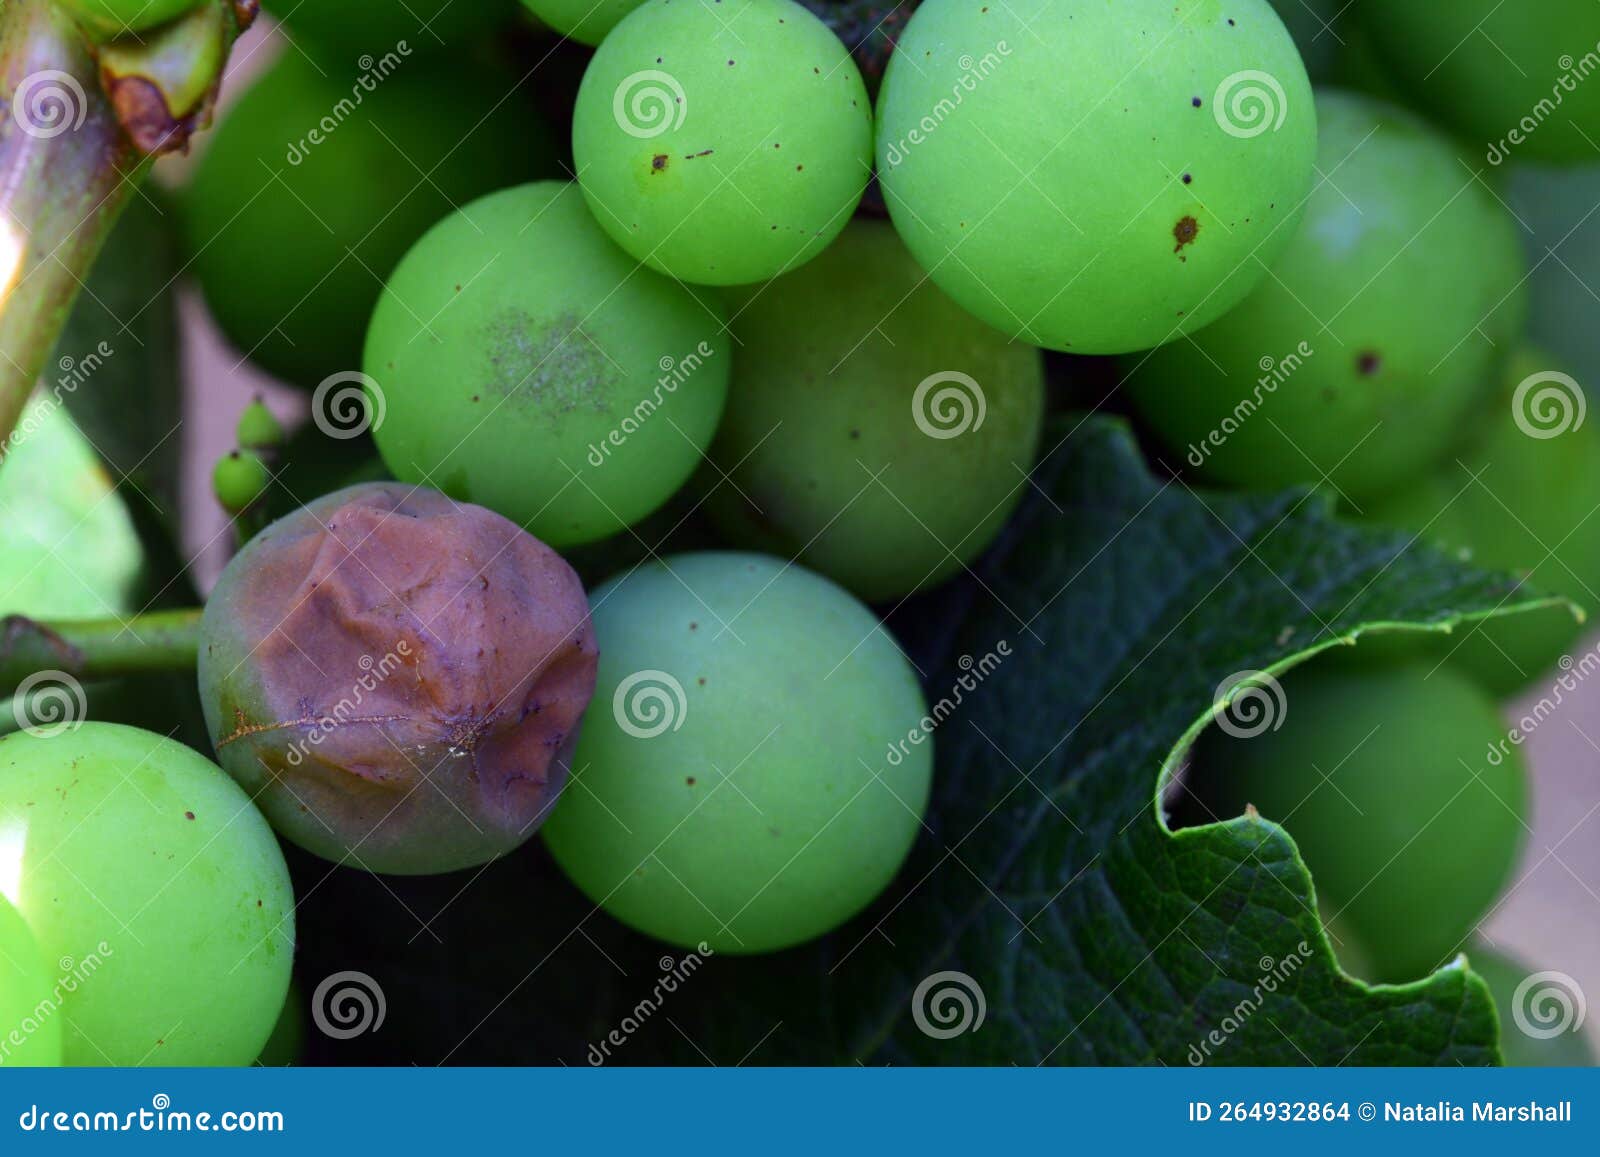
Plant: Grape
Disease: grape black rot